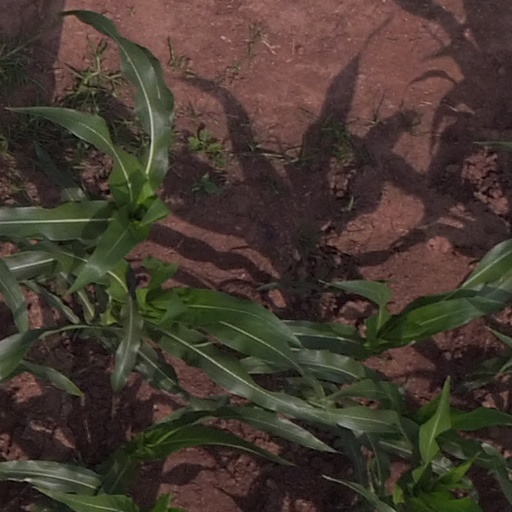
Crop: maize; corn